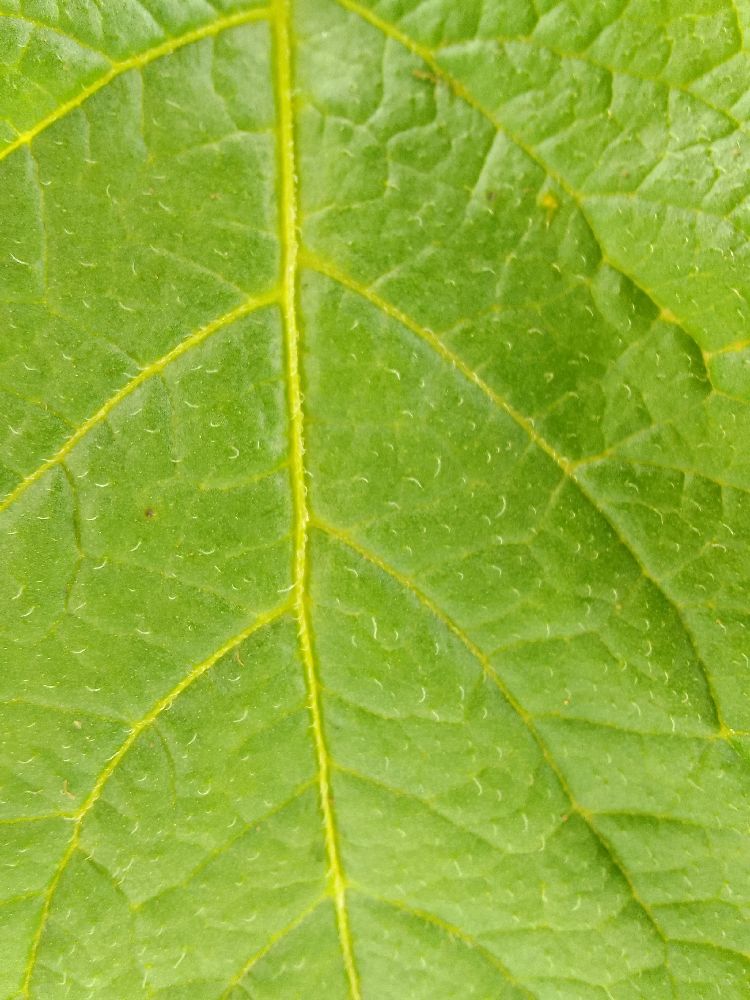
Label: Healthy